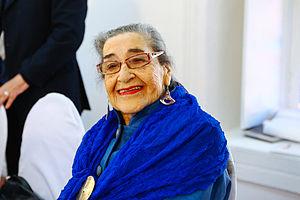
Margot Loyola Palacios, née à Linares le 15 septembre 1918 et morte le 3 août 2015 à La Reina, est une chanteuse et compositrice chilienne.